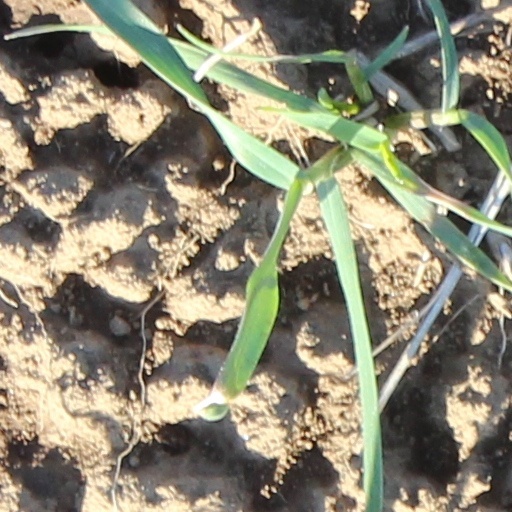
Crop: wheat